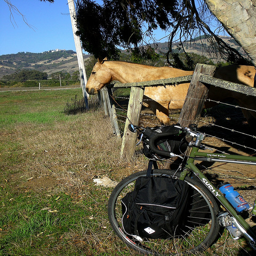
A bike and backpack next to fence with a horse inside.
A bike parked next to a pen with a brown horse.
a horse stands behind a fence with his head sticking out of it
A horse with it's head over a wooden fence with a bicycle parked in the foreground.
A bicycle is leaning against the horse's pen.